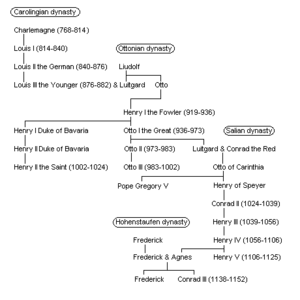
Liudolfingerne / Andre betydelige medlemmer
Liudolfingernes slægtstræ
Liudolfingerne også kaldet det Ottonske dynasti var et saksisk dynasti af tyske monarker, der regerede fra 919 til 1024. Slægtens navn kommer fra dets tidligste kendte medlem grev Liudolf. Betegenelsen det Ottonske dynasti kommer af at tre af dets konger og tysk-romerske kejsere bar navnet Otto, hvor særligt den første kejser Otto den Store efterlod sig et væsentligt minde. Det er også kendt som det Saksiske dynasti efter familiens oprindelse i det tyske stammehertugdømme Sachsen. Liudolfingernes herskere var efterfølgere til den germanske konge Konrad 1., der var den eneste germanske konge, der regerede i Østfranken efter Karolingerne og før dette dynasti.